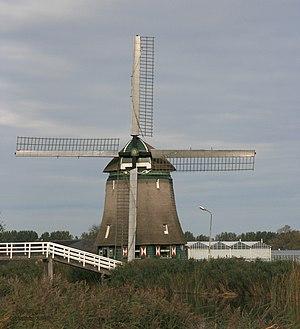
Cet article recense les moulins à vent de la province de Hollande-Septentrionale, aux Pays-Bas.